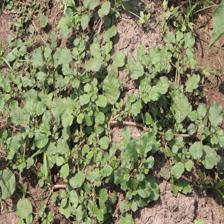
Label: BroadLeafWeed